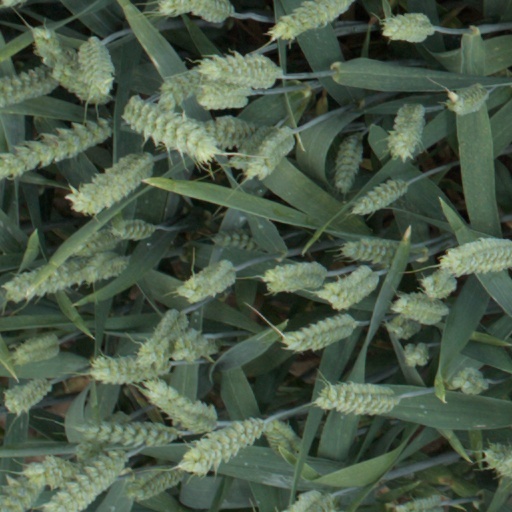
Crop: wheat